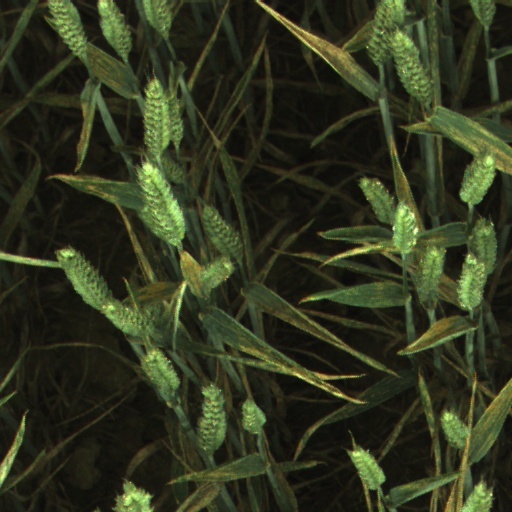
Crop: wheat